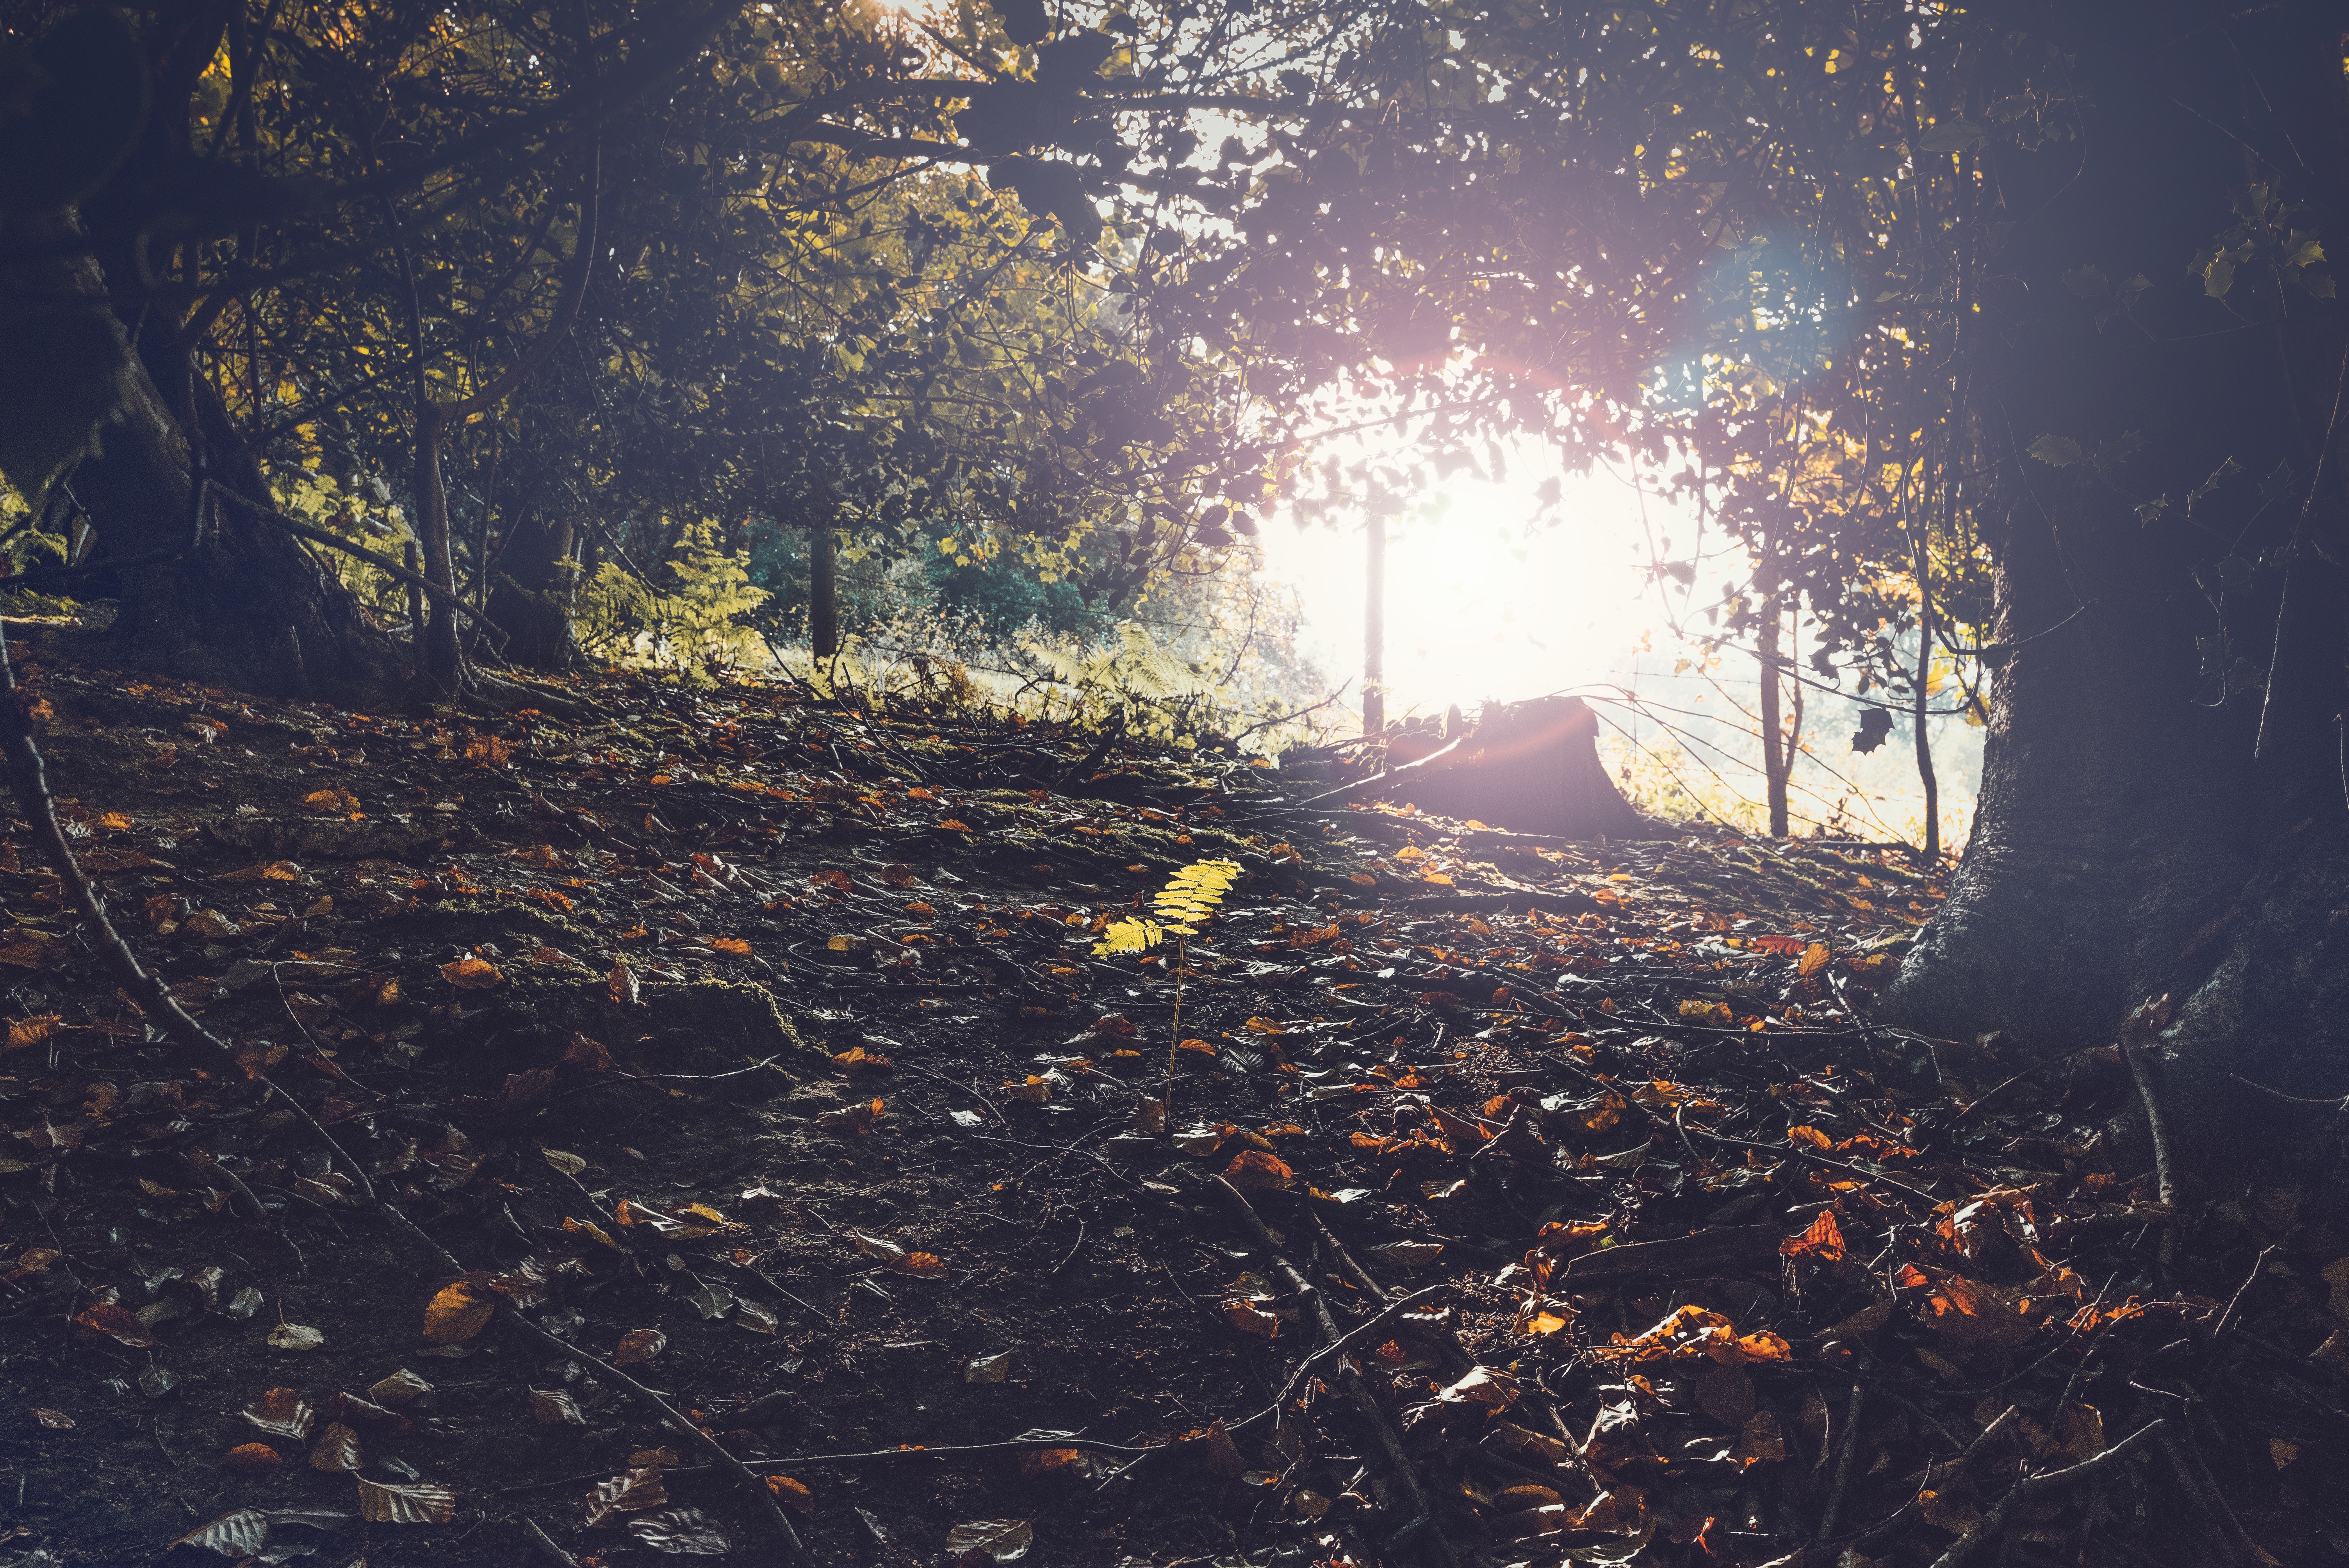
tree, nature, forest, light, sun, sunset, night, sunlight, morning, leaf, evening, reflection, autumn, darkness, season, habitat, atmospheric phenomenon, woody plant